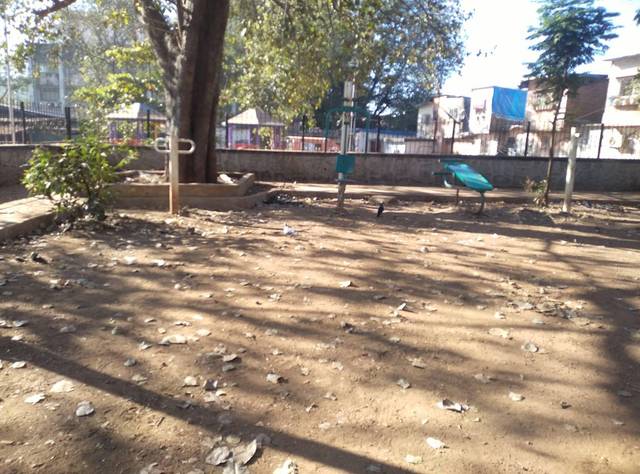
Region: India
Coordinates: 19.097, 72.91